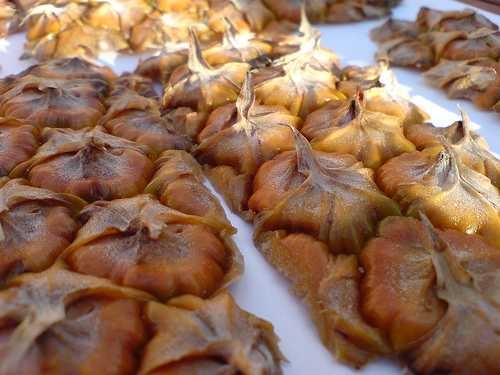
Label: Pineapple